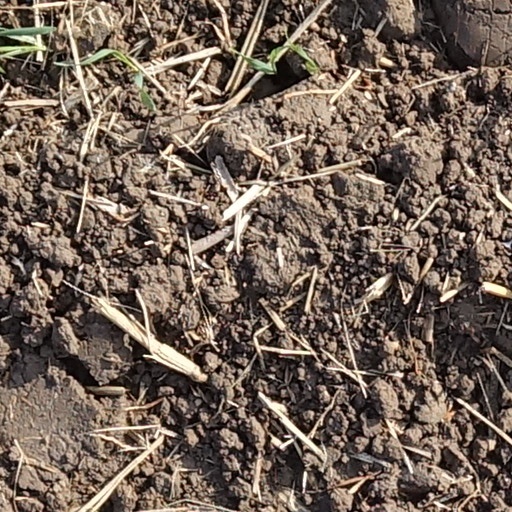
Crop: wheat